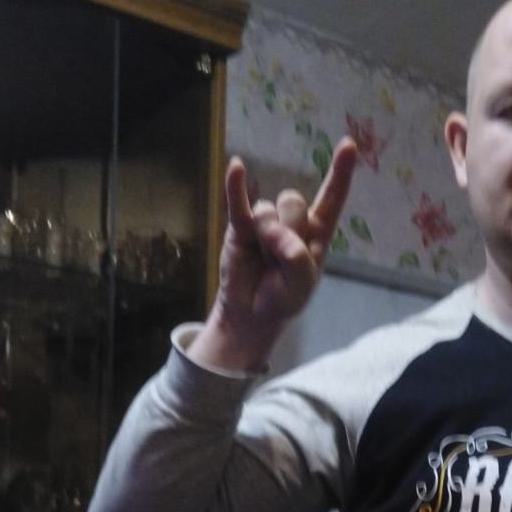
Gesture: rock